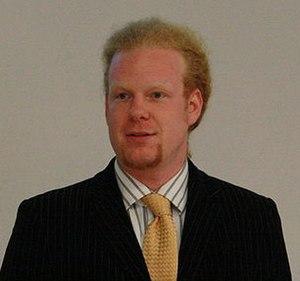
Tomas Sedlacek, ou Tomáš Sedláček en tchèque, né le 23 janvier 1977 à Roudnice nad Labem, est un économiste et universitaire tchèque. Il est responsable de la stratégie macroéconomique à la banque ČSOB, après avoir été membre du conseil économique national de la République tchèque et conseiller de l'ancien président Václav Havel. Il a notamment rédigé un livre devenu best-seller en République tchèque où il expose une vision hétérodoxe de l'économie, intitulé L'Économie du Bien et du Mal.